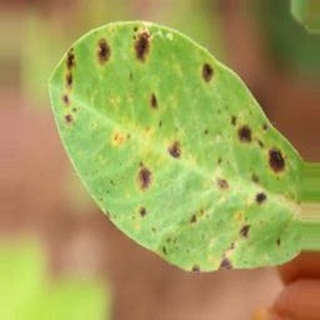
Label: groundnut_late_leaf_spot